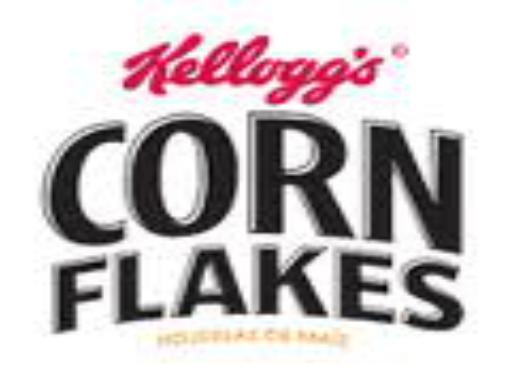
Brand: Corn Flakes
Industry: Food